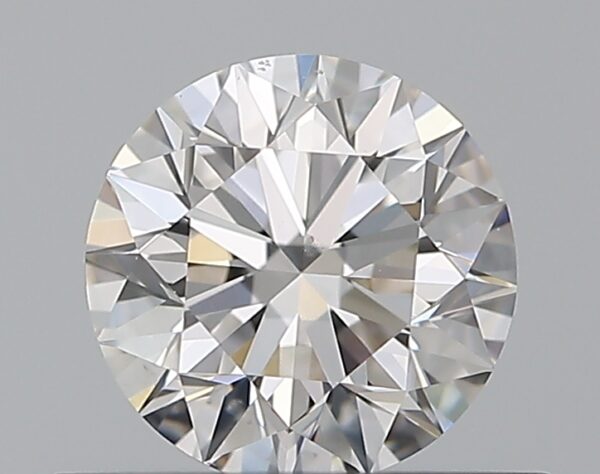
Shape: round
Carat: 0.51
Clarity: VS2
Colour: E
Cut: EX
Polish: EX
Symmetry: EX
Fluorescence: N
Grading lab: GIA
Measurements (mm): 5.07 x 5.1 x 3.19